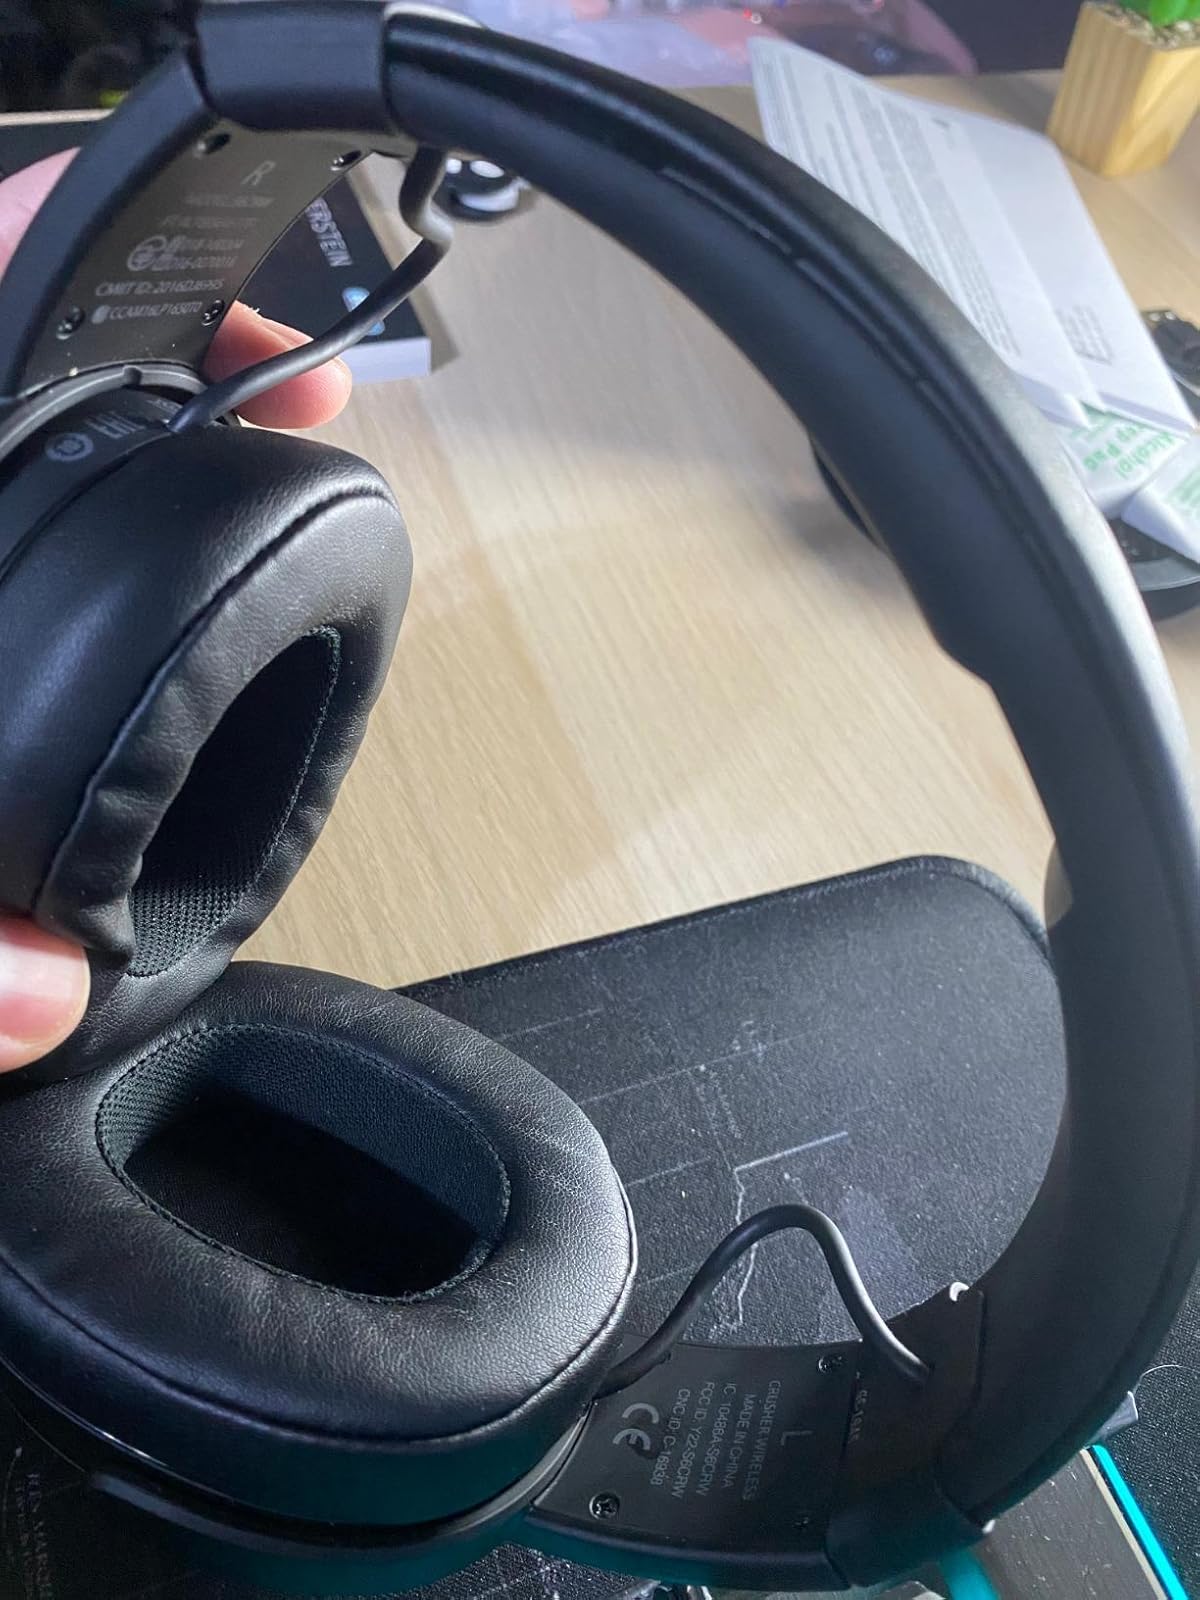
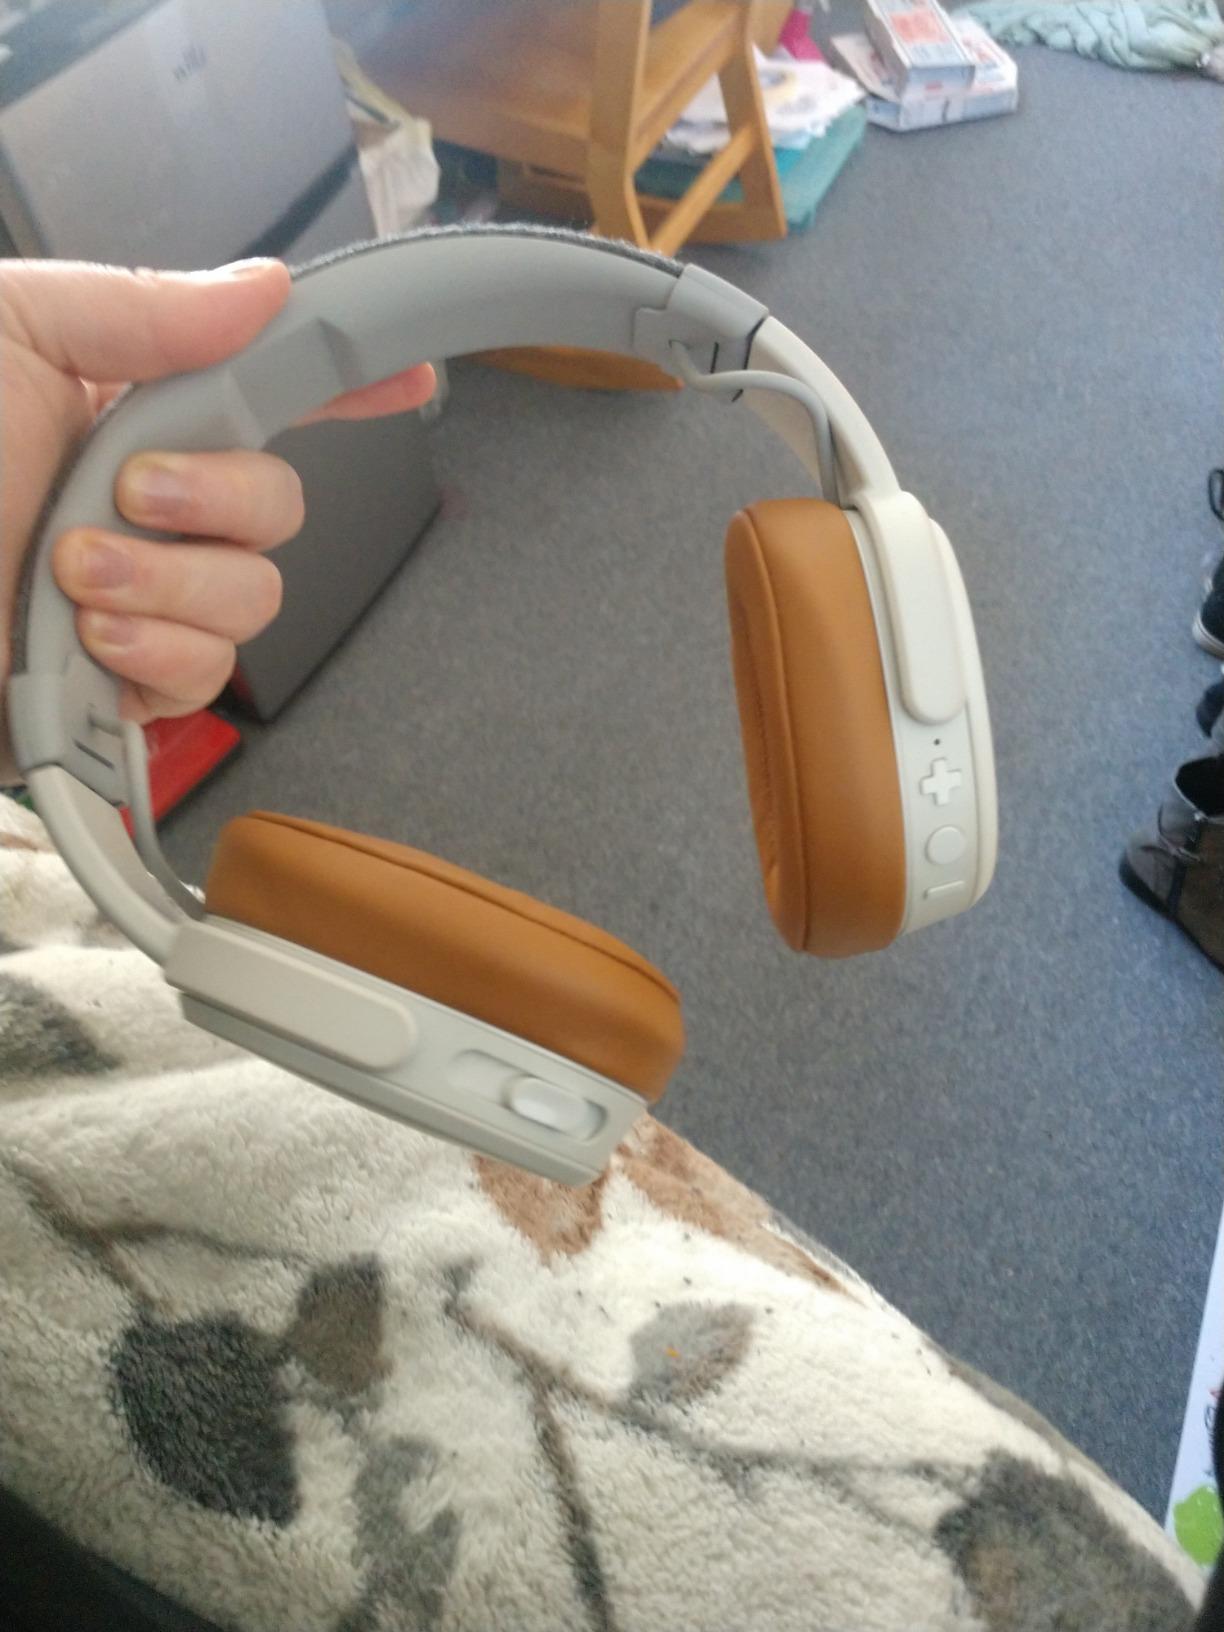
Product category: headphones
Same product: no